Agostino Richelmy

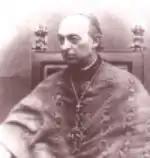
The cardinal pictured in 1910.

Agostino Richelmy (29 November 1850 – 10 August 1923) was an Italian cardinal of the Roman Catholic Church who served as Archbishop of Turin from 1897 until his death, and was elevated to the rank of cardinal in 1899.